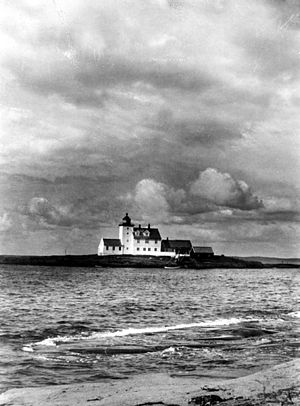
Fulehuk fyr
Fulehuk fyr, ca. 1920.